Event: Nepal Earthquake
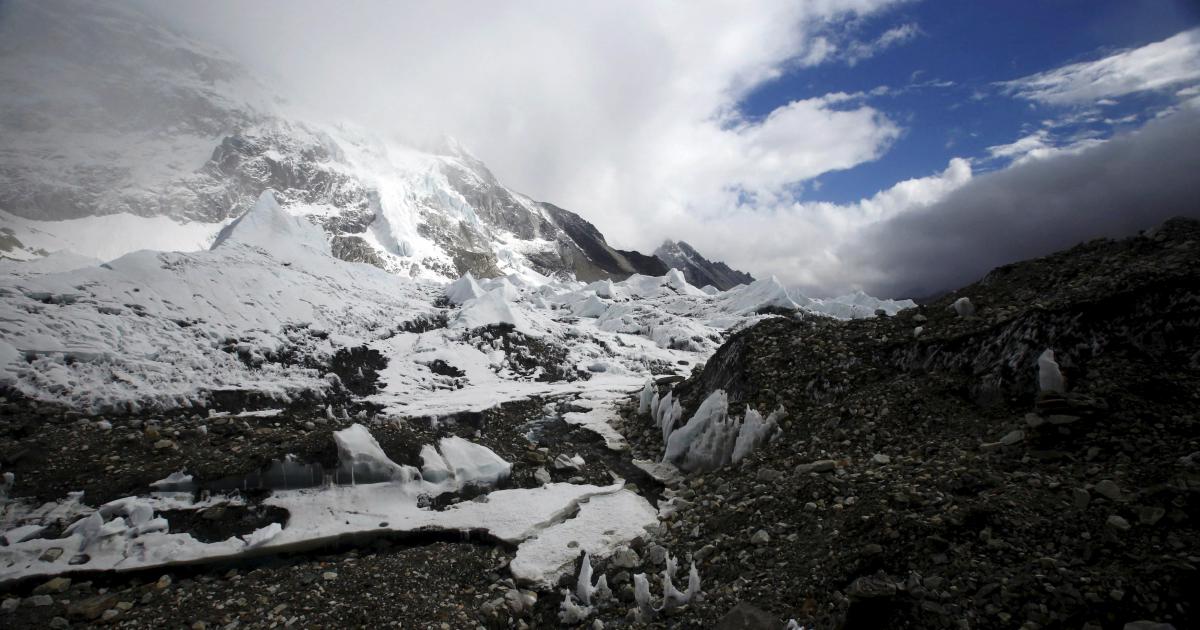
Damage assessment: no_damage